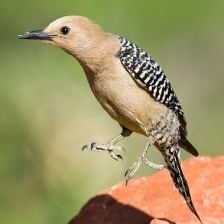
Species: GILA WOODPECKER
Scientific name: MELANERPES UROPYGIALIS